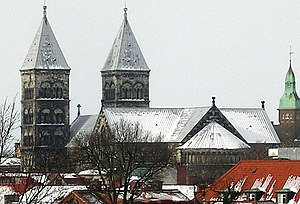
Kristendommens indførelse i Danmark / Haralds dåb og etableringen af et kristent rige 950-1103 / Engelsk eller tysk kirke?
Domkirken i Lund, påbegyndt i år 1123.
Kristendommens indførelse i Danmark eller religionsskiftet i Danmark var den langvarige proces, der førte til, at den traditionelle nordiske religion blev udskiftet med kristendommen som den dominerende religion i Danmark. I perioden fra omkring 700 til 1300 fandt der en gennemgribende kulturel forandring sted i landet, da det traditionelle stammesamfund blev erstattet af en mere centraliseret kongemagt efter vesteuropæisk forbillede. Denne periode omfatter også overgangen mellem Danmarks forhistorie og middelalder og falder sammen med vikingetiden. Den danske kirkes udvikling var en integeret del af den europæiske kirkehistorie, og mange af de forandringer, som fandt sted der, fik også betydning i Danmark.